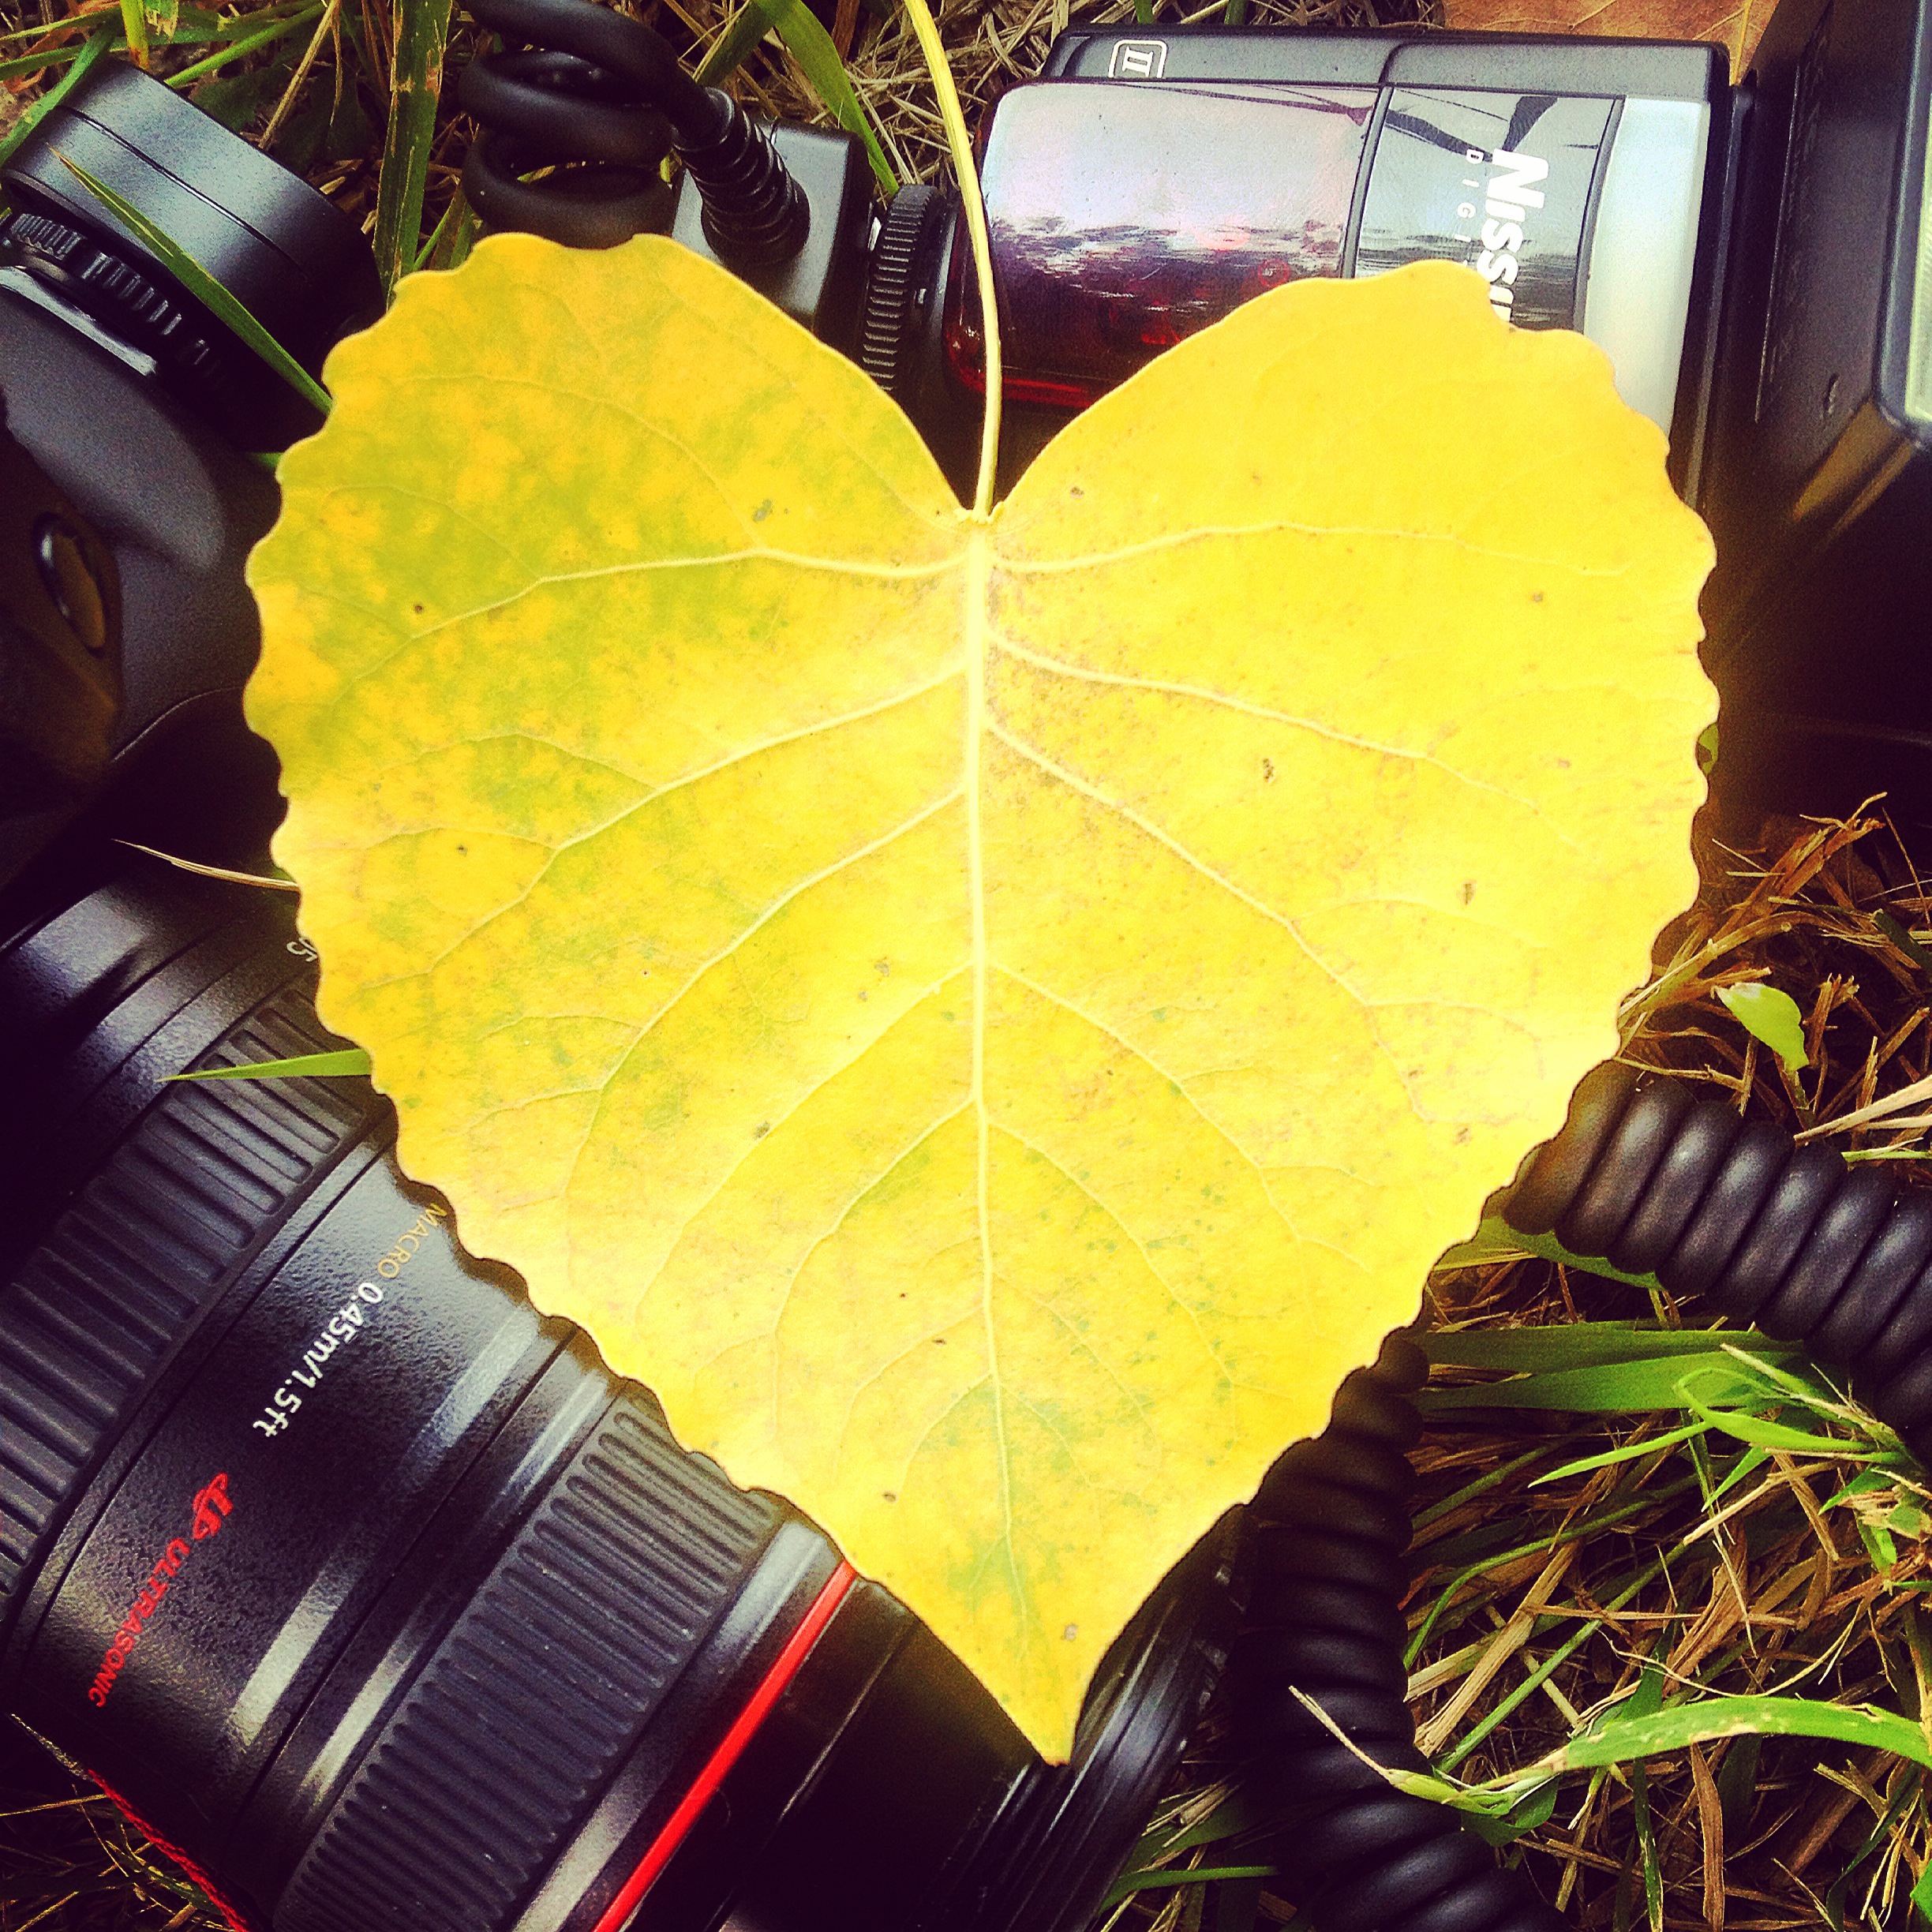
tree, plant, photography, sunlight, leaf, flower, foliage, love, heart, symbol, color, autumn, canon, yellow, season, flash, instagram, shape, flowering plant, land plant